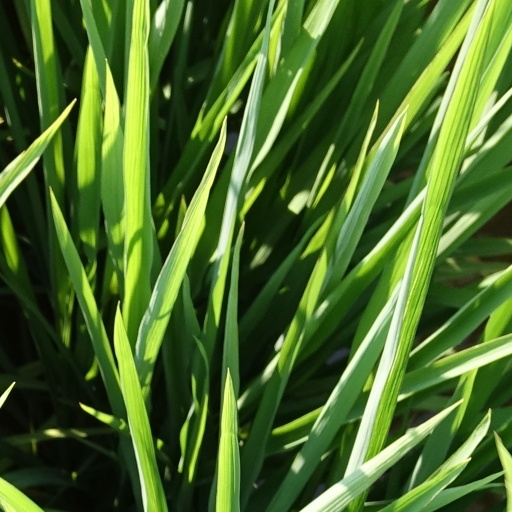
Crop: rice